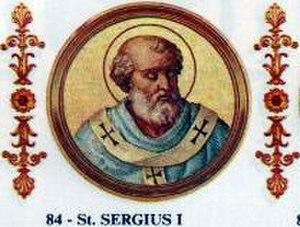
La papauté byzantine est une période de l'histoire de la papauté, qui s'étend de l'an 537 à l'an 752, marquée par l'appartenance territoriale à l'Empire romain d'Orient. Elle représente alors la partie de cet Empire, restée de langue officielle et liturgique latine, de tradition latine et, religieusement, de rite latin. À cette époque, les papes ne s'étaient pas encore mis sous la protection des royaumes germaniques d'occident et devaient recevoir l'approbation de l'empereur d'Orient pour recevoir la consécration épiscopale. De nombreux papes sont choisis parmi les « apocrisiaires » et parmi les chrétiens d'orient d'origine grecque, la syrienne ou sicilienne.
Agnus Dei est une expression latine signifiant « Agneau de Dieu ».
Les tombes papales dans l'ancienne basilique Saint-Pierre, alors appelée basilique de Constantin, se situaient à l'emplacement de la Basilique Saint-Pierre du Vatican. Elles sont construites à partir du Vᵉ siècle jusqu'au XVIᵉ siècle. La majorité de ces tombes a été détruite entre le XVIᵉ siècle et le XVIIᵉ siècle, en raison de la démolition de la vieille basilique Saint-Pierre, à l'exception d'une tombe détruite lors du Sac de Rome par les Sarrasins. Le reste a été transféré, pour une partie dans la basilique, moderne, de Saint-Pierre du Vatican, implantée sur le site de la basilique primitive mais aussi, pour quelques-unes, dans d'autres églises de Rome.